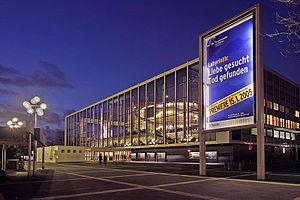
Musiktheater im Revier (MiR), un opera à Gelsenkirchen, en Allemagne
Gelsenkirchen est un port fluvial allemand de 257 994 habitants situé dans le bassin de la Ruhr dans le Land de Rhénanie-du-Nord-Westphalie, près de Dortmund et de la frontière néerlandaise.
Dans le tableau qui suit sont répertoriées les villes allemandes de plus de 50 000 habitants, l'évolution de leur population au travers des années 1980, 1990, 2000 et 2010, ainsi que le Land auquel elles appartiennent. Ces chiffres tiennent compte du territoire et des frontières politiques de la ville, sans englober les périphéries politiquement indépendantes.